Pierbattista Pizzaballa

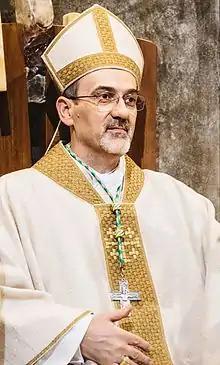
Pizzaballa in 2016

Pierbattista Pizzaballa (born 21 April 1965) is an Italian member of the Order of Friars Minor and a Roman Catholic cardinal who has been serving as the Latin Patriarch of Jerusalem since 6 November 2020.